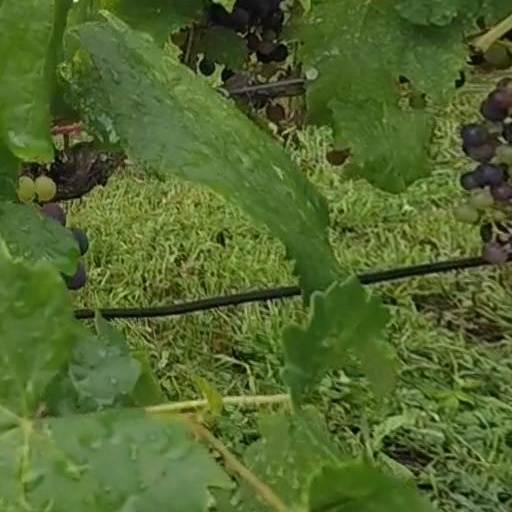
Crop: grape